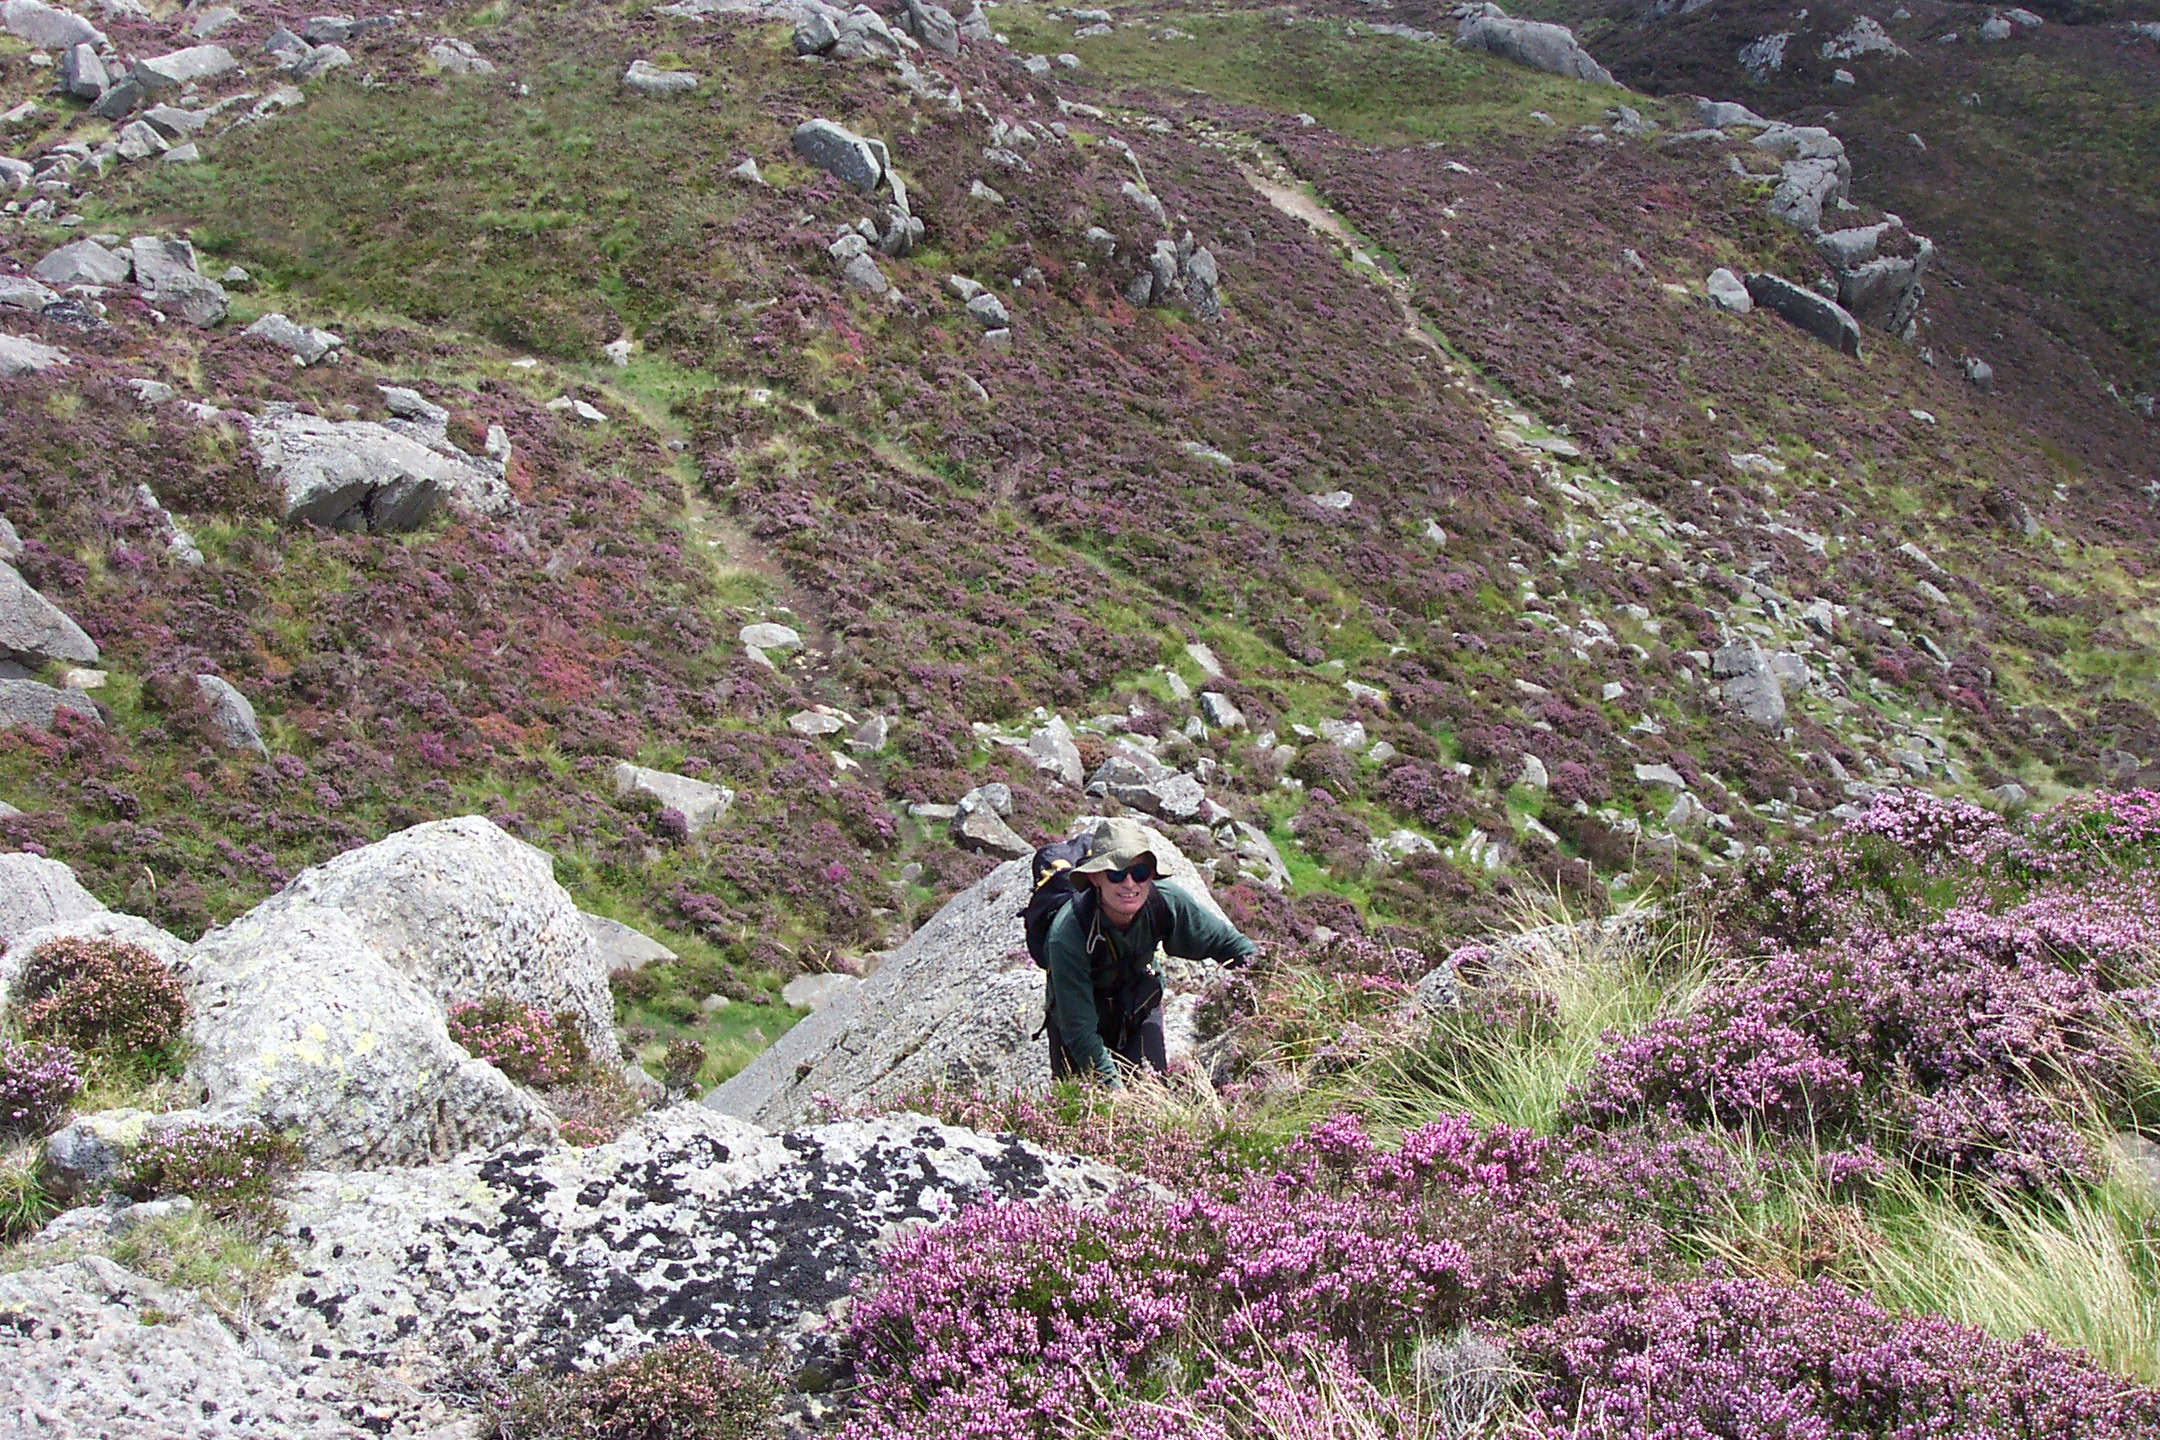
heather, mountain, wales, mountainous landforms, geological phenomenon, adventure, ridge, fell, hiking, recreation, chaparral, plant, rock, wildflower, plant community, hill, landscape, outcrop, mountain range, bedrock, walking